Wayne Drysdale

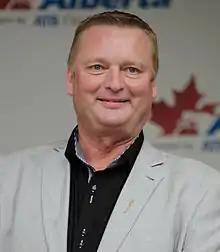
Drysdale at the 2014 Tour of Alberta

Wayne Ronald Drysdale is a Canadian politician, who served as an Alberta MLA from 2008 to 2019. He is a member of the Progressive Conservatives. He was Minister of Transportation in the cabinet of Jim Prentice.